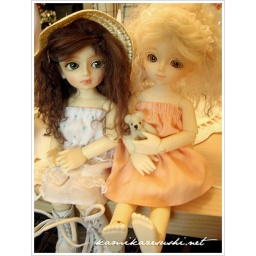
Georgia in a well-worn hat and Amaya in her new clothes